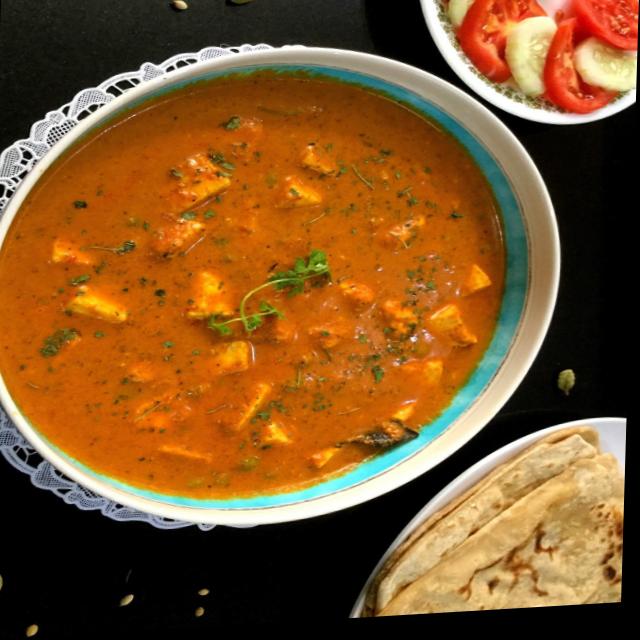
Dish: shahi_paneer